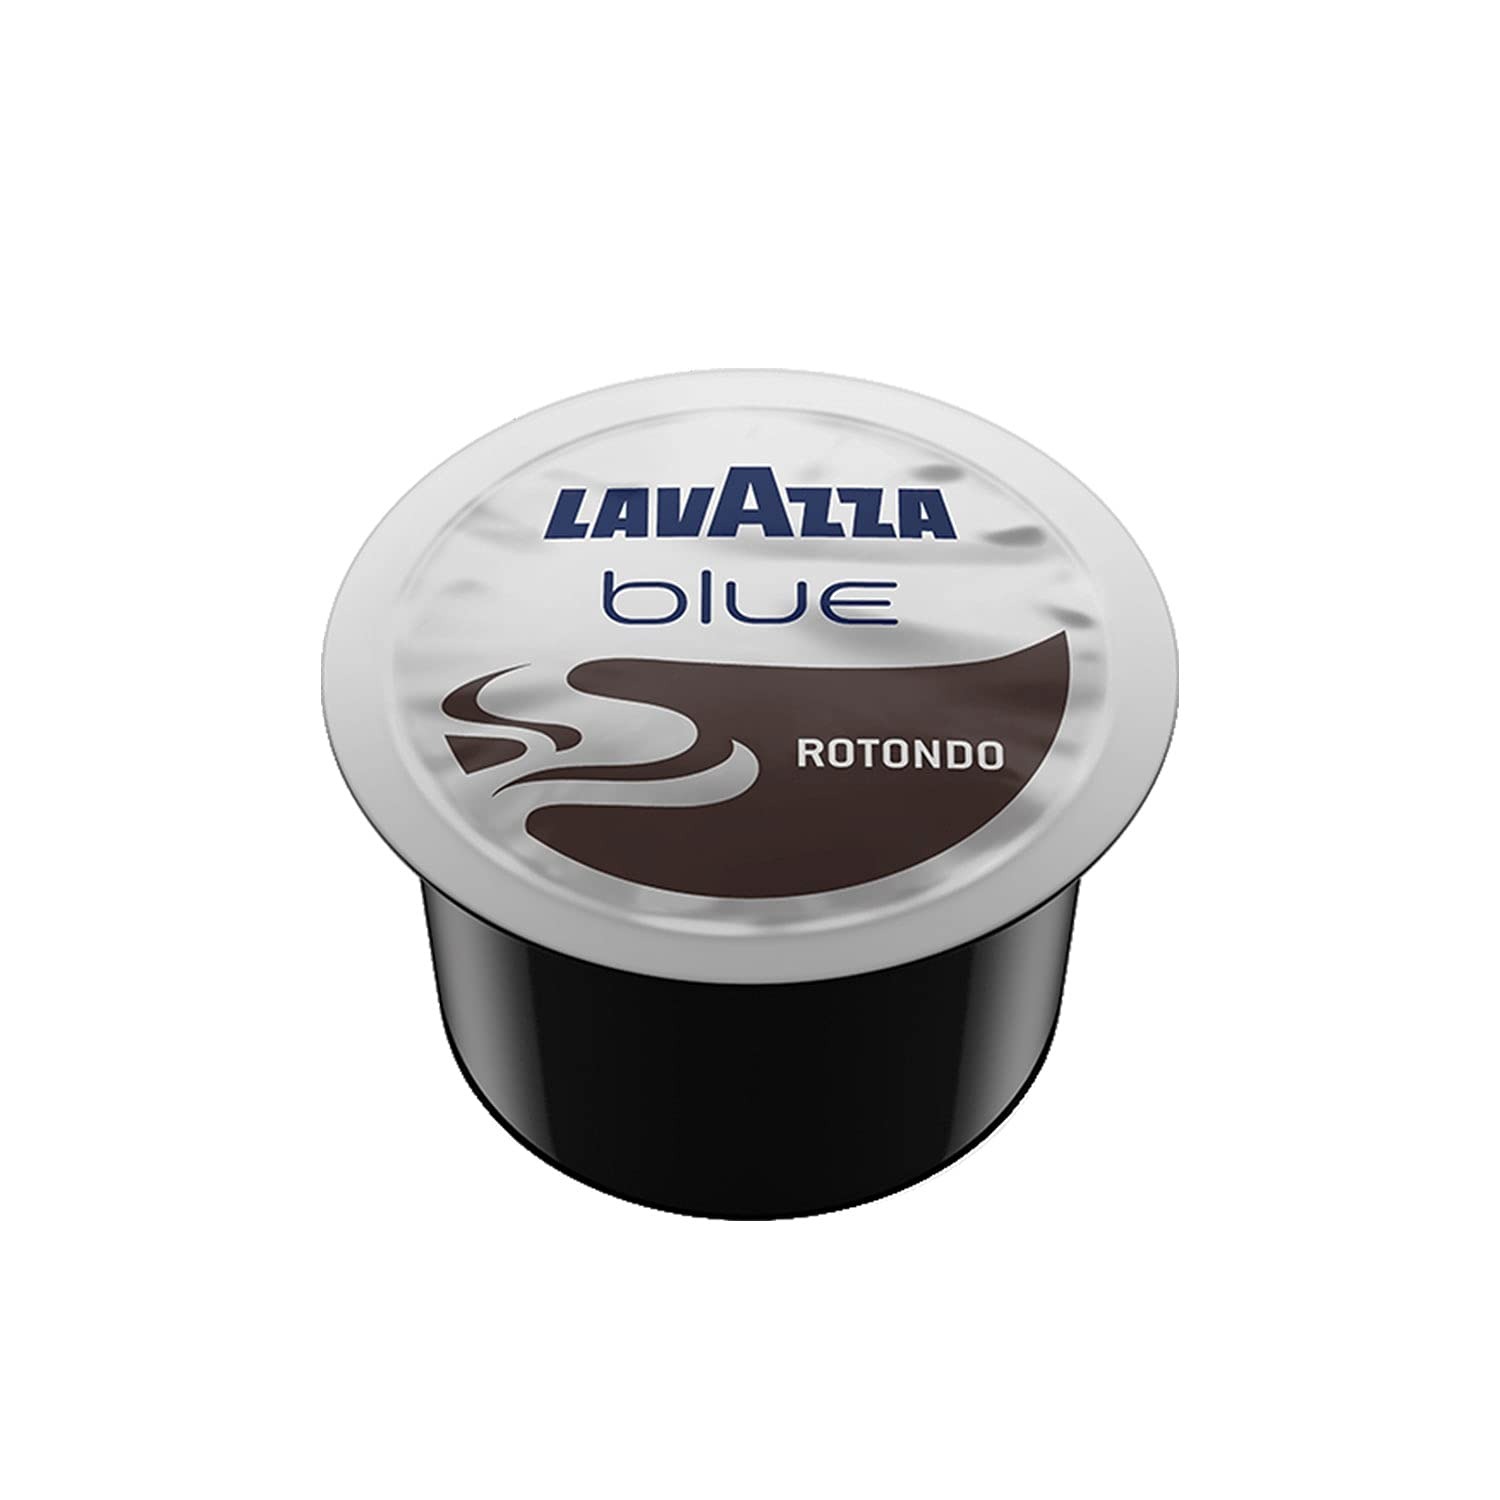
Item Name: Lavazza BLUE Capsules, Espresso Rotondo Coffee Blend, Dark Roast, Value Pack, Blended and roasted in Italy, Rich bodied dark roast with smooth taste and velvety crema, 28.2 Ounce(Pack of 100)
Bullet Point 1: Pack of 100 single serve Lavazza BLUE Capsules with the Espresso Rotondo Coffee Blend
Bullet Point 2: Rich bodied dark roast with smooth taste and velvety crema
Bullet Point 3: 100 percent Arabica
Bullet Point 4: Blended and roasted in Italy
Bullet Point 5: Can only be brewed using a Lavazza BLUE machine
Value: 100.0
Unit: Count

Price: 54.885